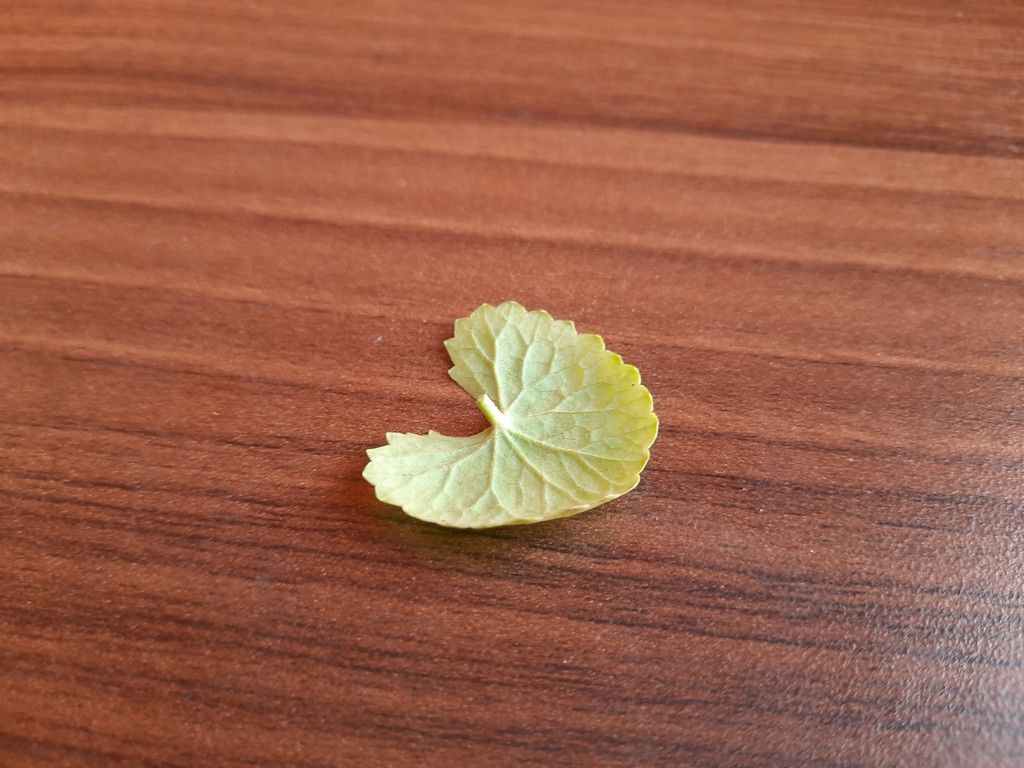
Label: Healthy